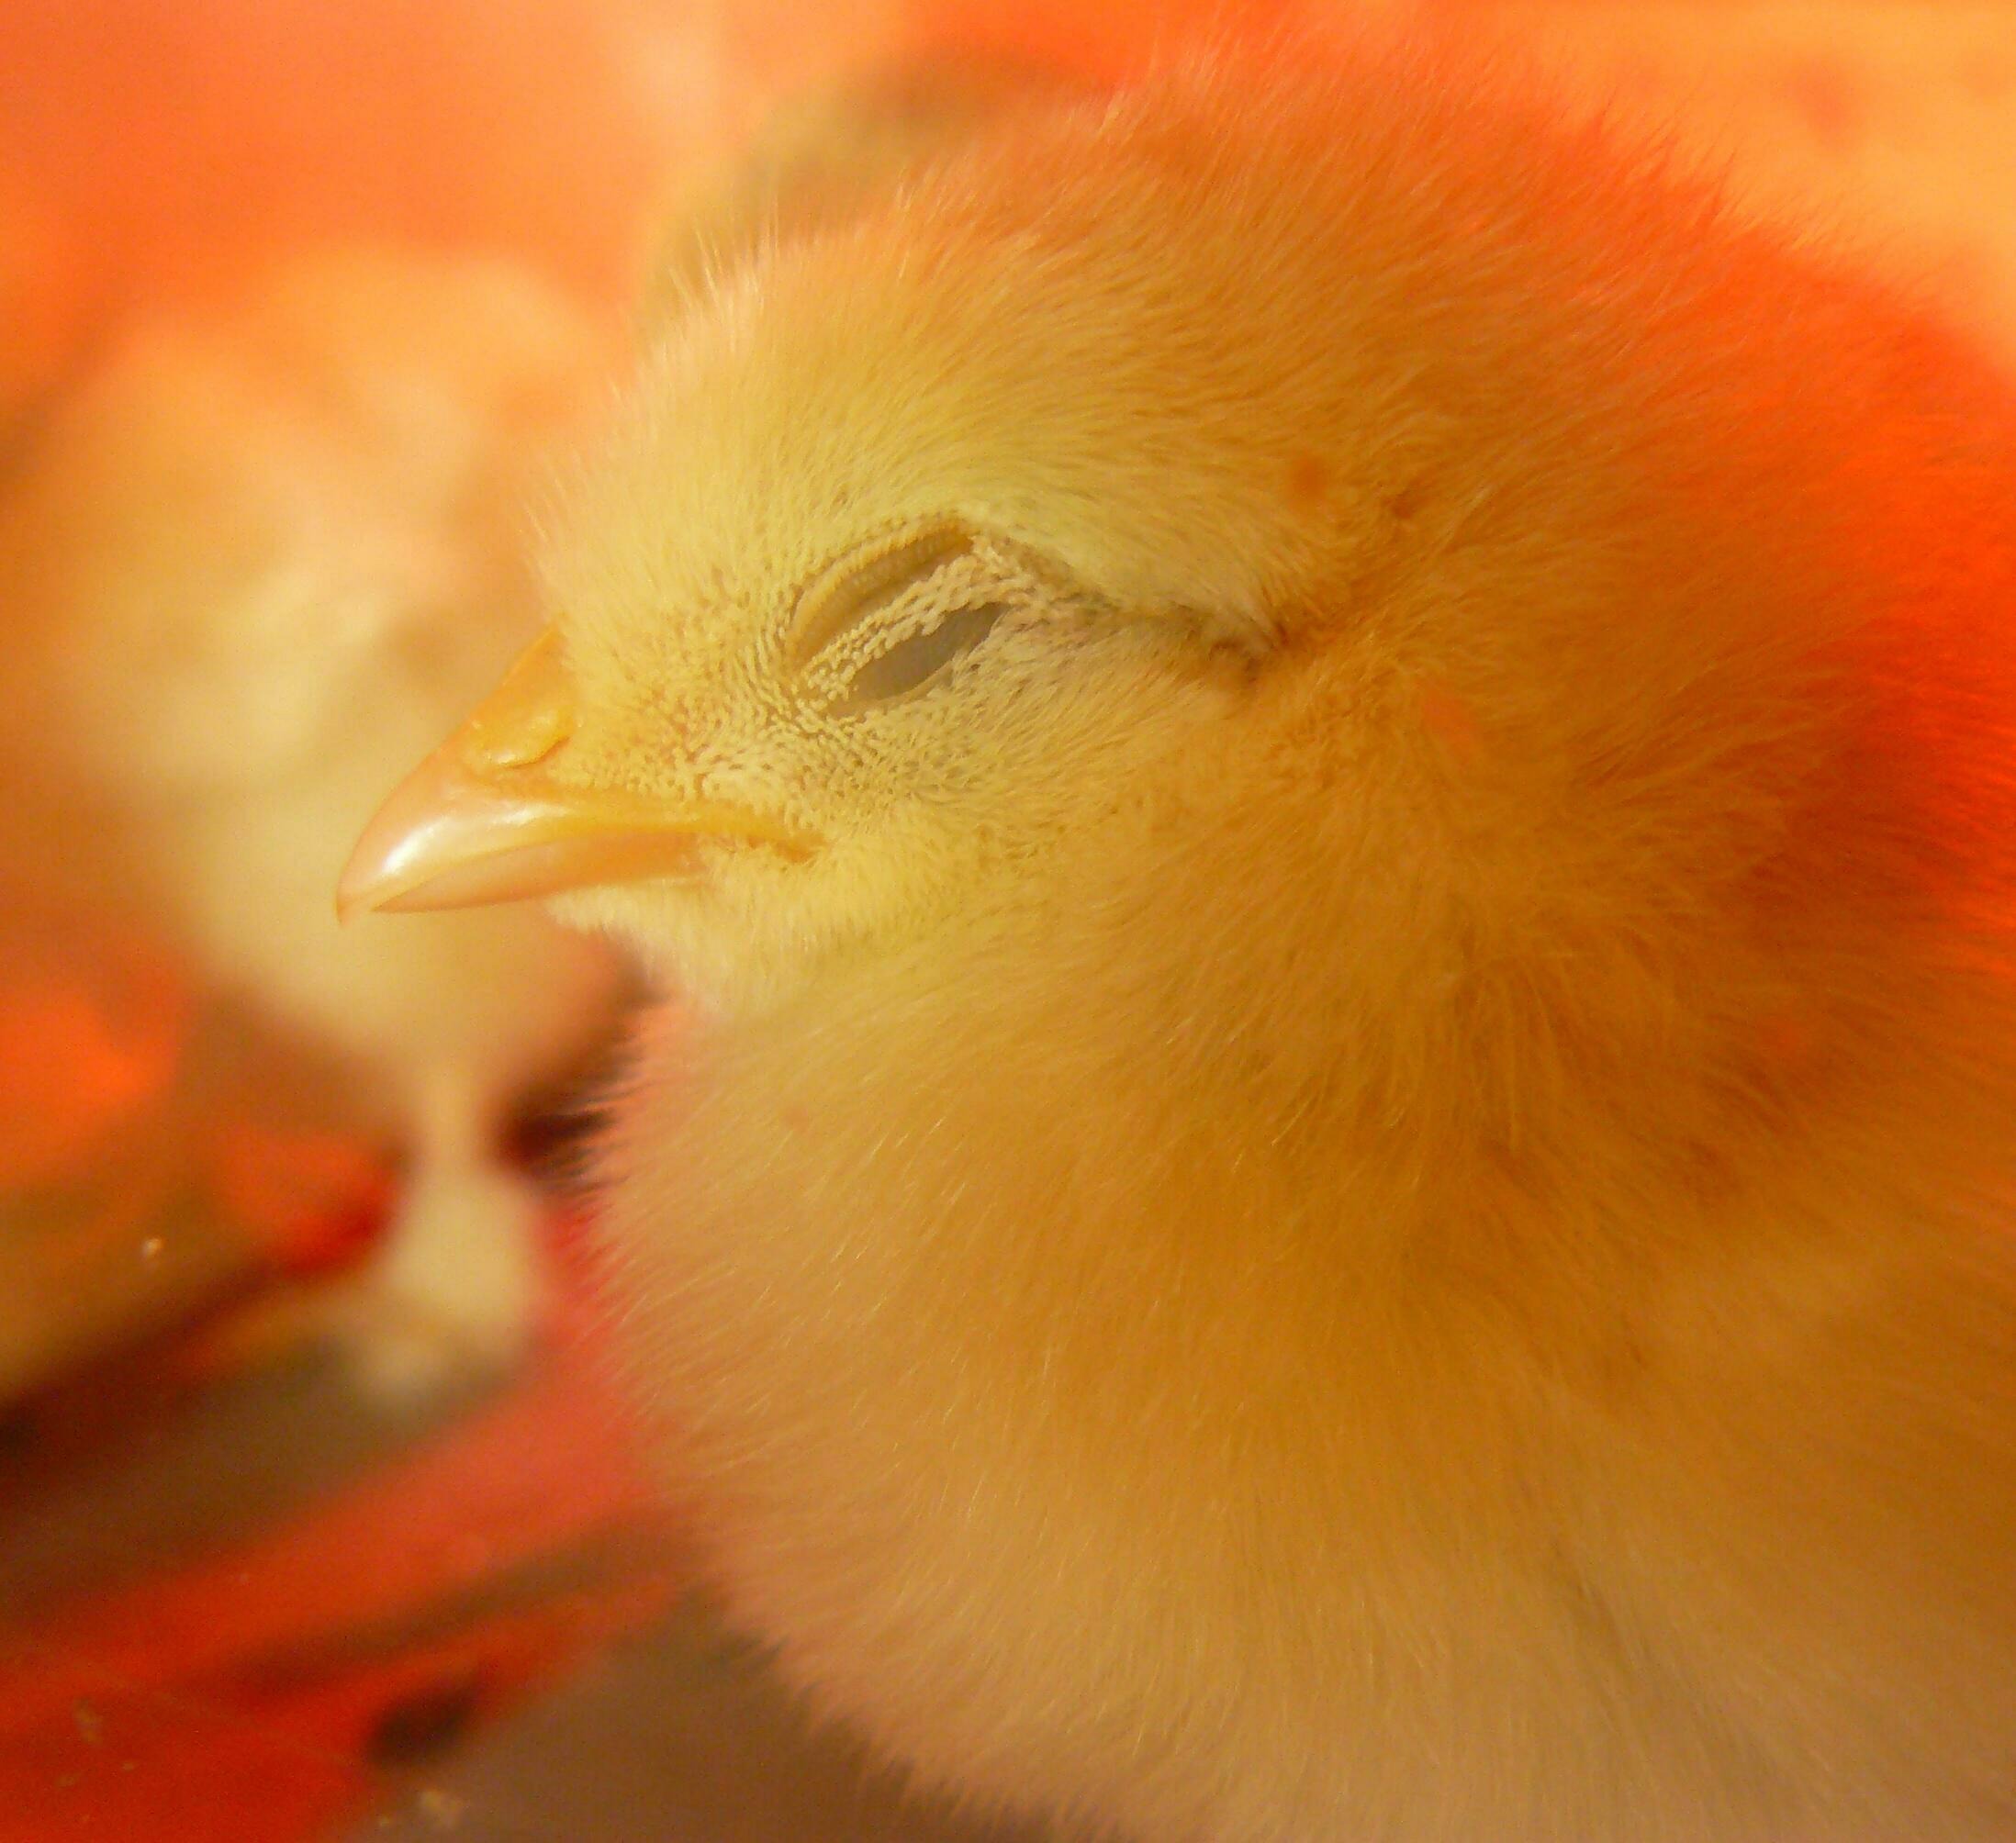
bird, wing, animal, cute, portrait, fluffy, beak, yellow, feather, chicken, fauna, plumage, poultry, close up, birds, animals, head, vertebrate, fluff, bill, finch, chicks, water bird, wildlife photography, spring dress, chickens, macro photography, young animal, young bird, hatched, heat lamp, perching bird